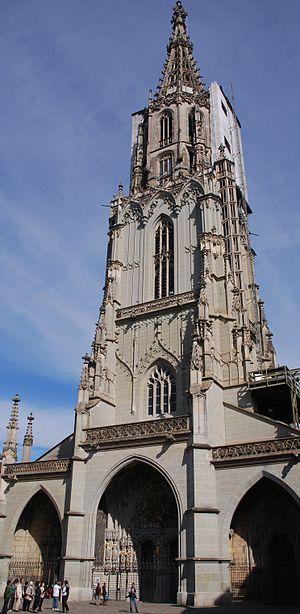
Cet article recense les églises les plus hautes.
Cette liste présente la moitié des biens culturels d'importance nationale dans le canton de Berne. Cette liste correspond à l'édition 2009 de l'Inventaire Suisse des biens culturels d'importance nationale pour le canton de Berne. Il est trié par commune et inclus : 345 bâtiments séparés, 43 collections et 30 sites archéologiques et 4 cas particuliers.